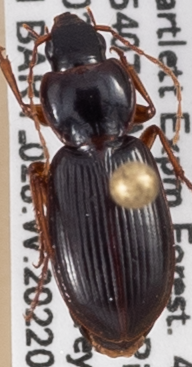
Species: Synuchus impunctatus
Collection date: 2022-08-03
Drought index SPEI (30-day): -0.54
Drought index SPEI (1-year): -0.9
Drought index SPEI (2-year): -1.69